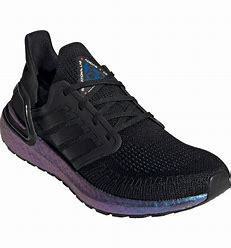
Brand: Adidas
Model: Ultra Boost 20